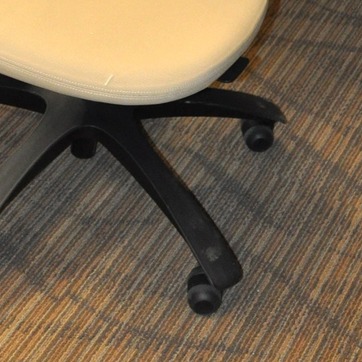
Material: plastic